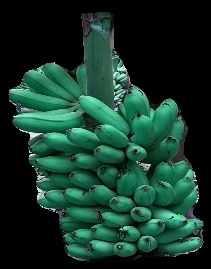
Variety: rasbale
Grade: grade1